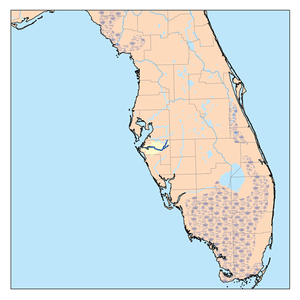
Le fleuve Manatee est un fleuve côtier des États-Unis long de 97 kilomètres. Il prend sa source au nord-est du comté de Manatee et se jette à l'extrémité sud de la baie de Tampa en formant un estuaire sur les rives duquel se trouve Bradenton. Le lac Manatee est formé par un barrage situé à environ la moitié de son cours.